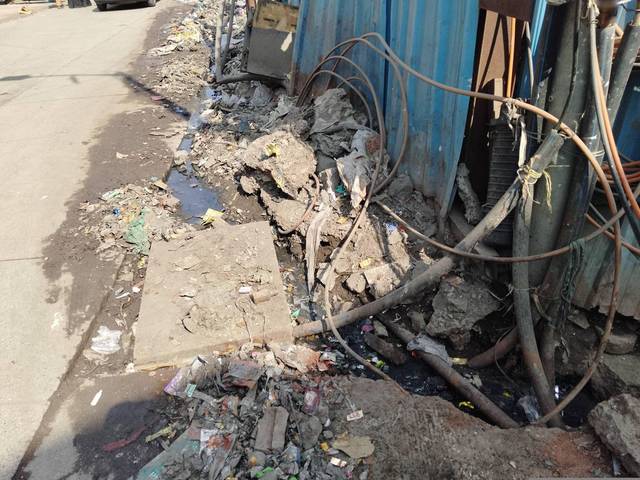
Region: India
Coordinates: 19.065, 72.844